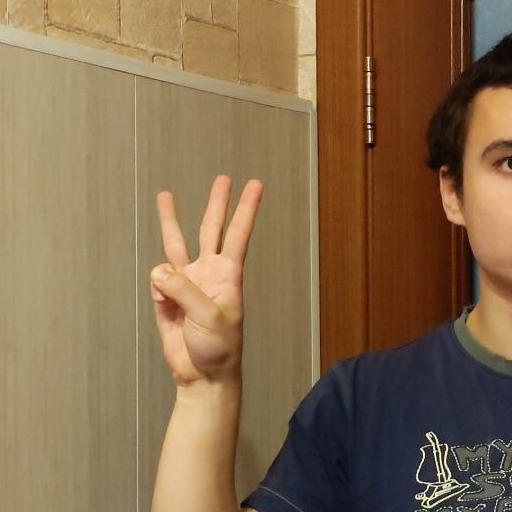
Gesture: three